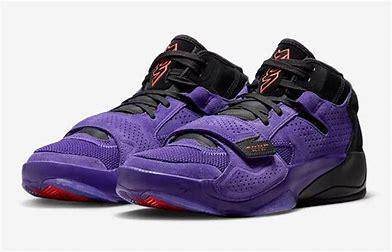
Brand: Jordan
Model: Zion 2